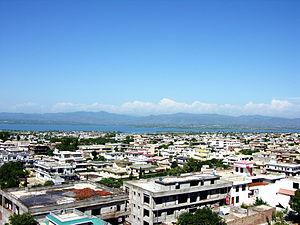
L'Azad Jammu-et-Cachemire ou plus communément Azad Cachemire est une région d'Asie du Sud et un territoire pakistanais s'étendant sur 78 000 km² et comptant quatre millions d'habitants. Sa capitale est Muzaffarabad.